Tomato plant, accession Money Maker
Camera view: vertical (180 deg); turntable rotation: 120 degrees
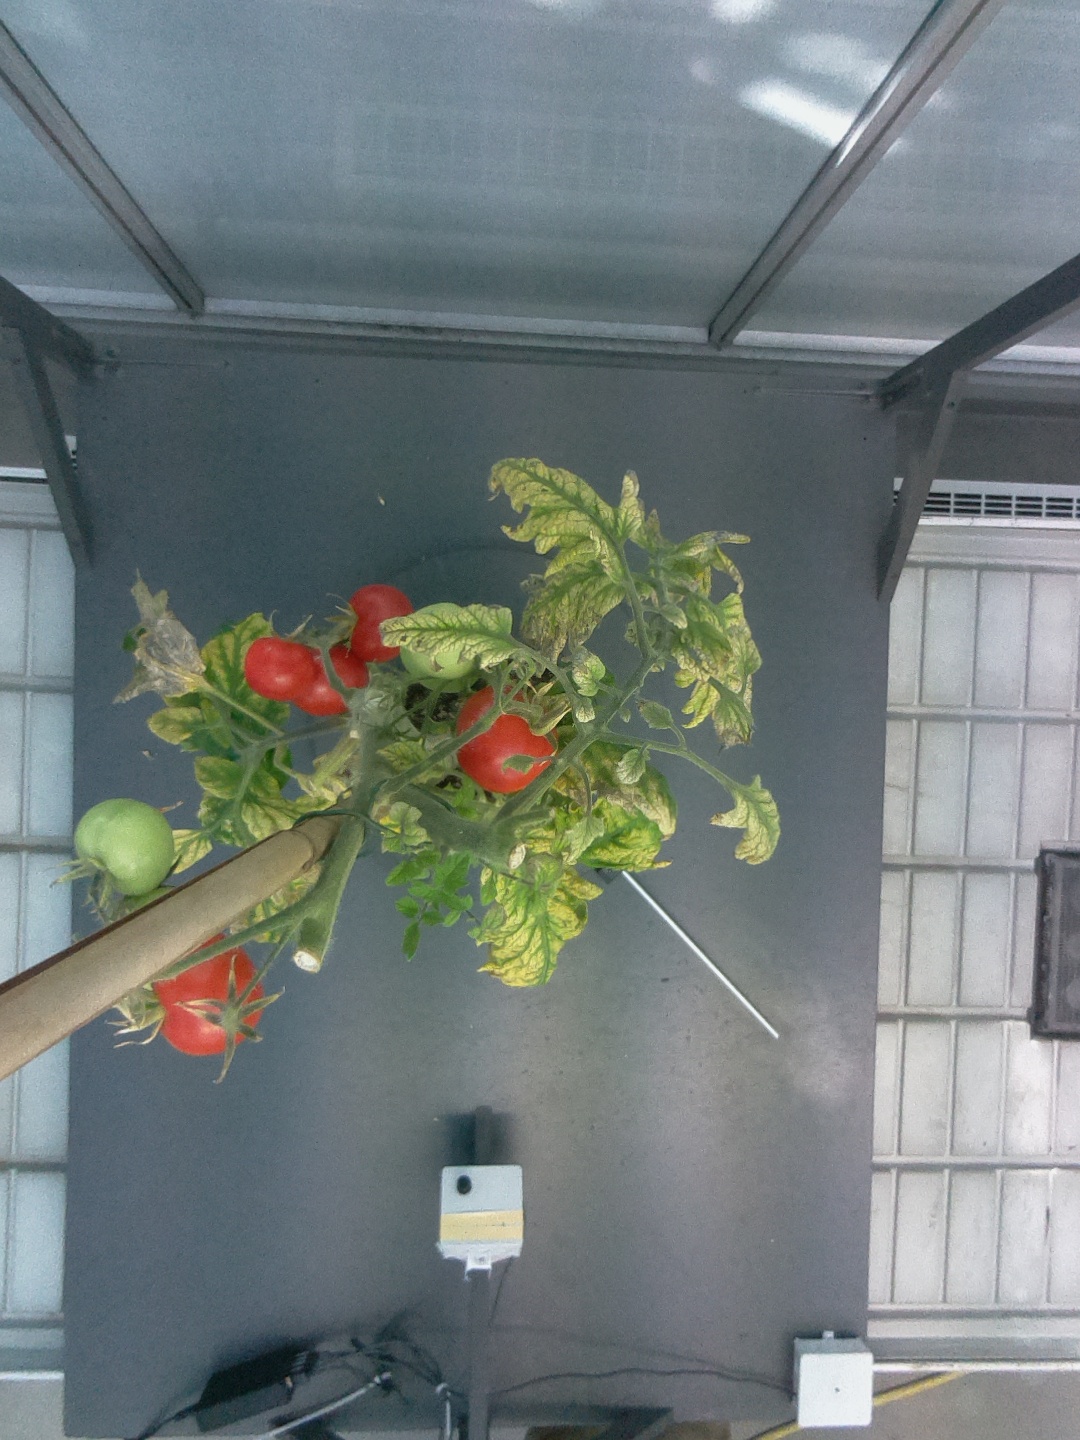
BBCH growth stage 85: 50%-60% of fruits show typical fully ripe color